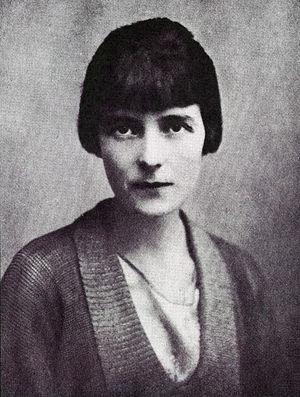
John Middleton Murry, né le 6 août 1889 à Peckham, près de Londres, et mort le 12 mars 1957, est un écrivain, journaliste et critique littéraire anglais.